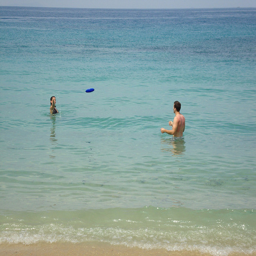
Two people playing frisbee while standing in the ocean.
A man and woman throwing a disc while standing in the ocean.
A man and a woman in the water playing with a blue Frisbee.
a male and a female are playing frizbee in the water
A man and a woman playing frisbee together in the water.